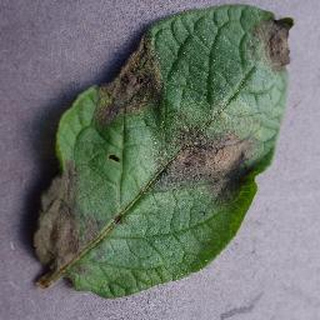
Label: potato_late_blight